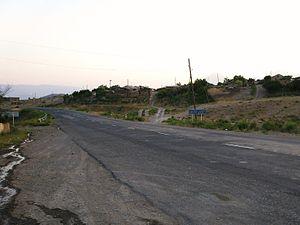
Paruyr Sevak est une communauté rurale du marz d'Ararat en Arménie. En 2008, elle compte 723 habitants.